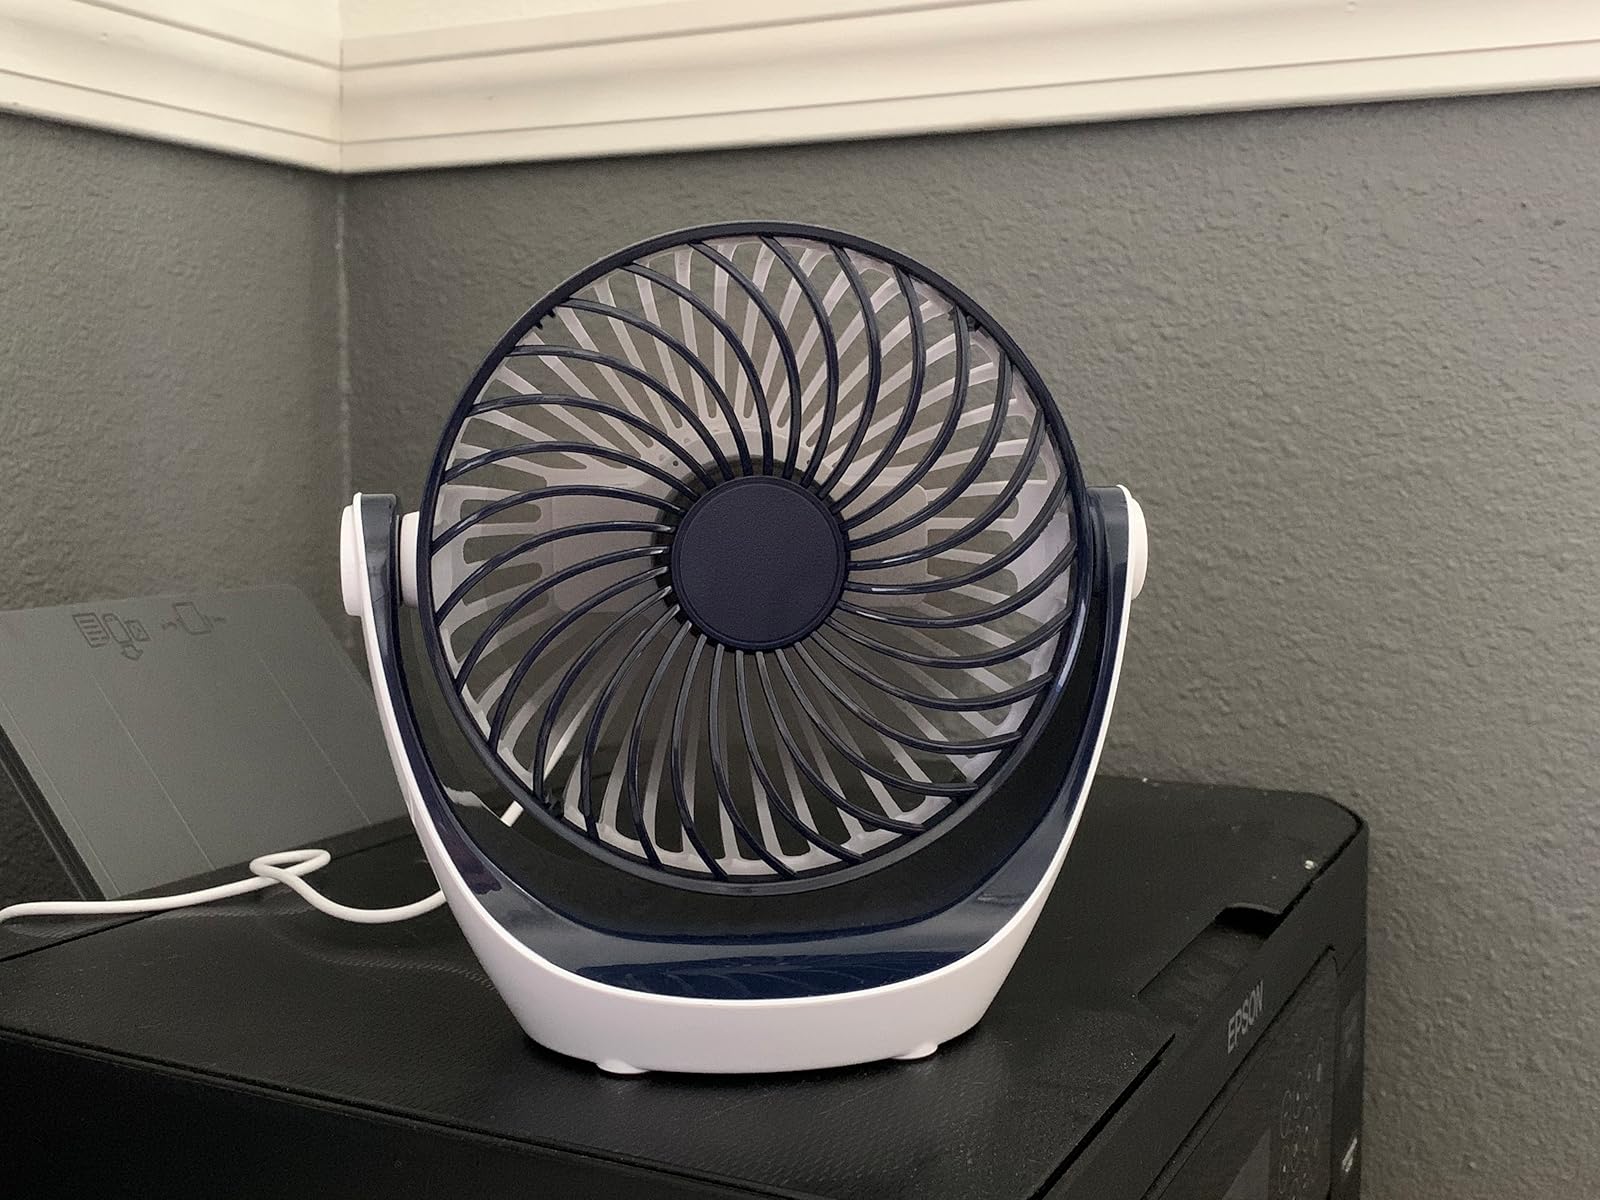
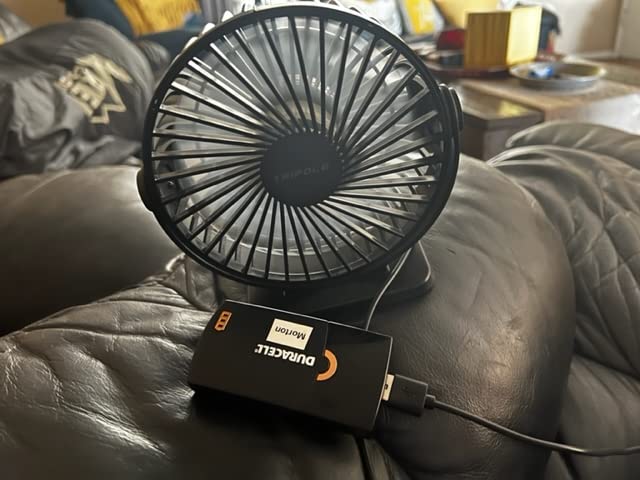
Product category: fan
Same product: no